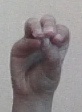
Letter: ha